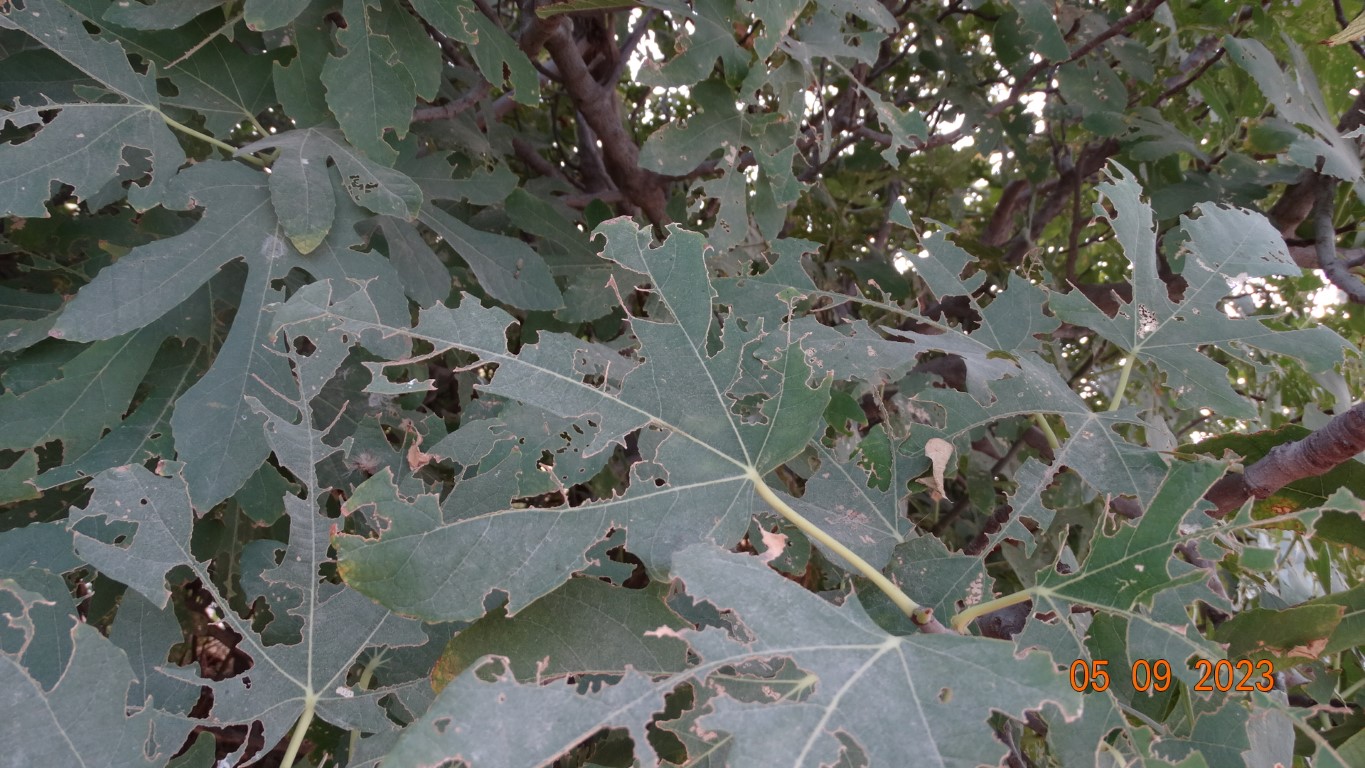
Label: infected